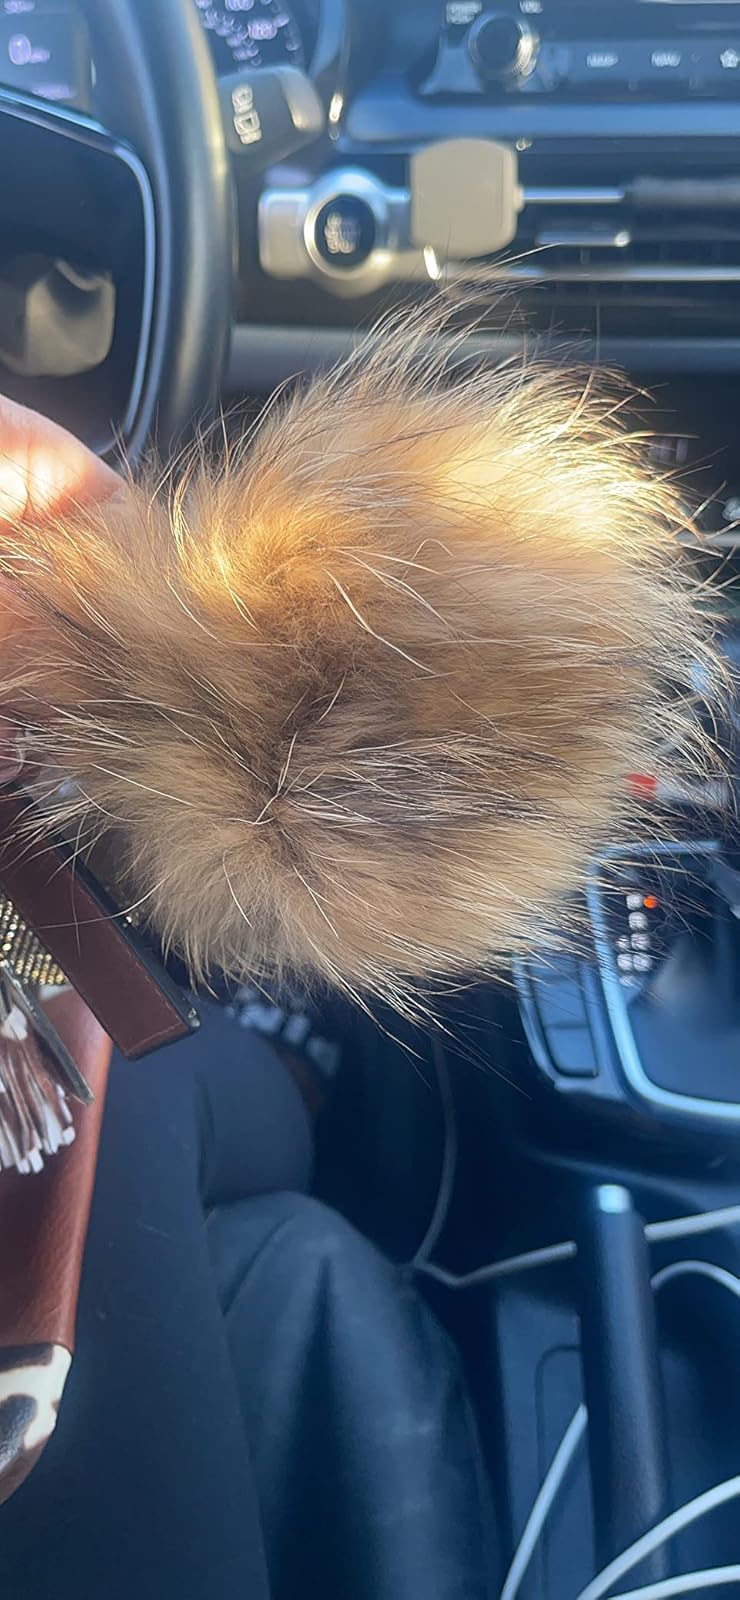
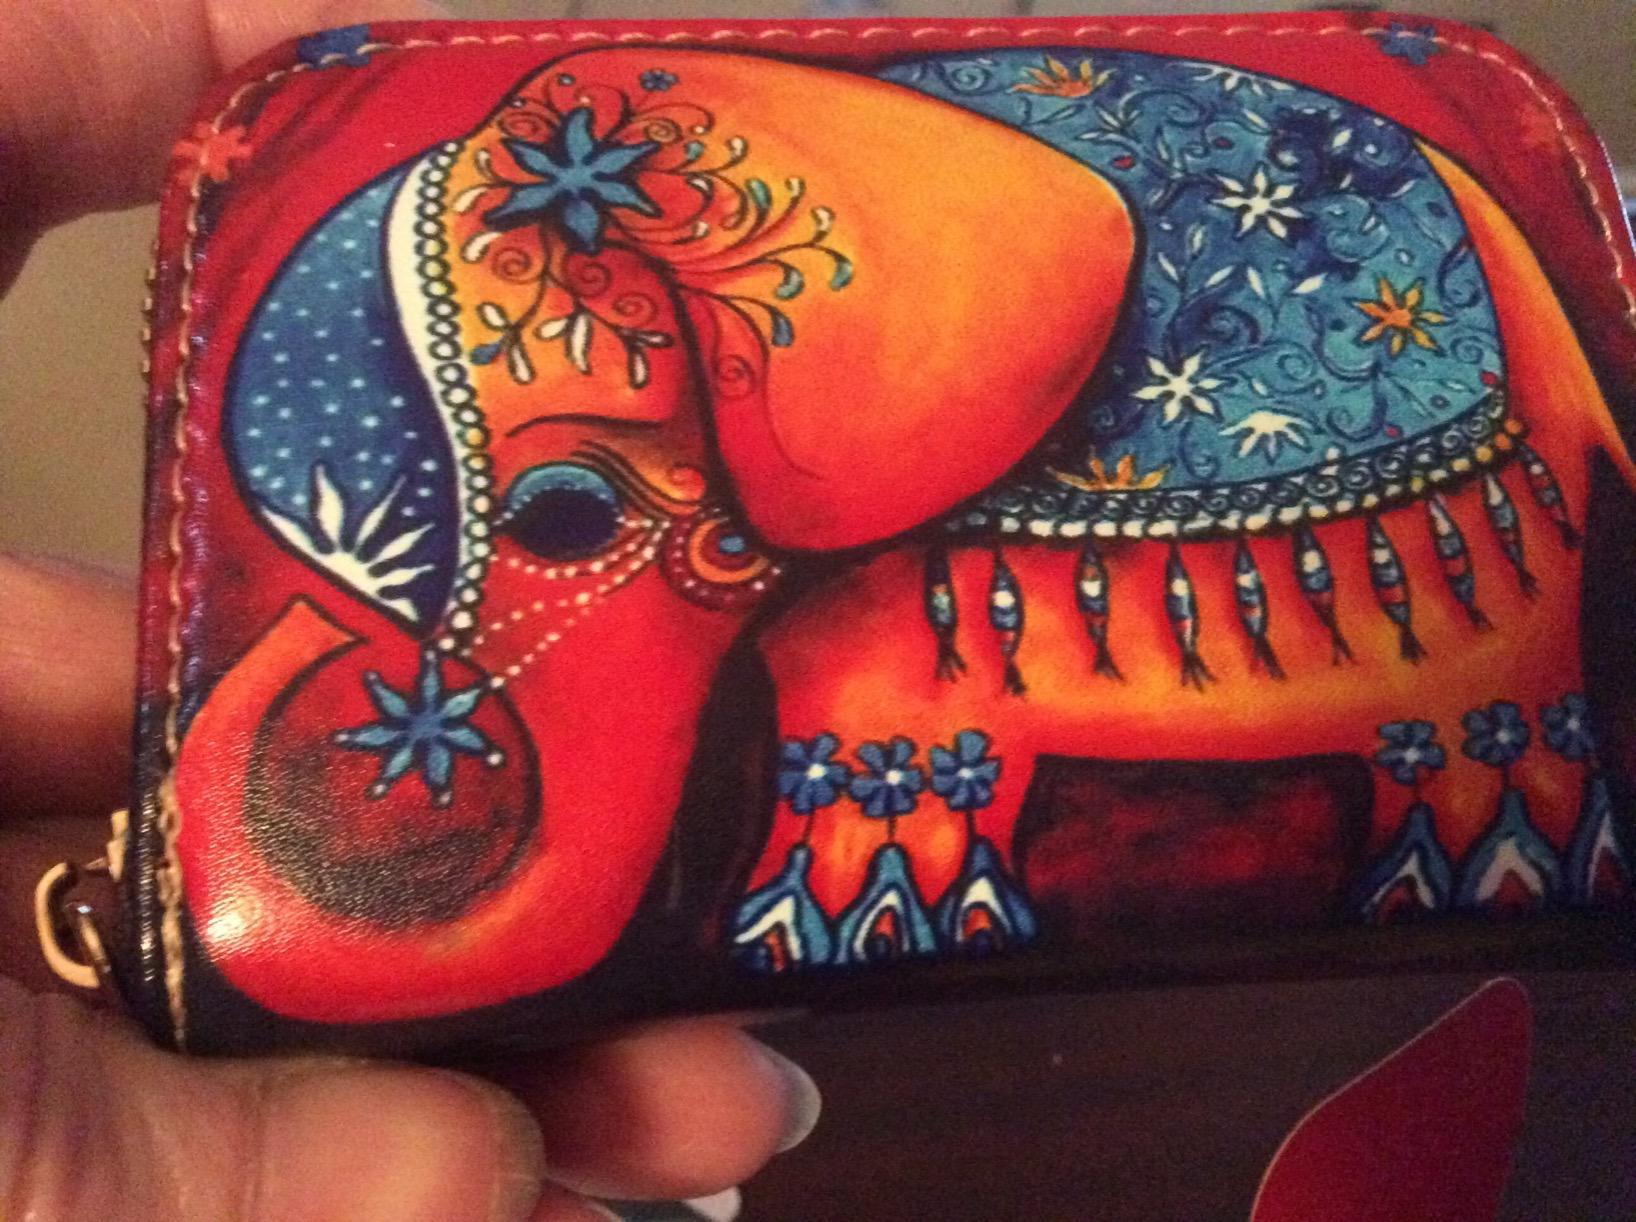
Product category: accessories_keychain
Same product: no